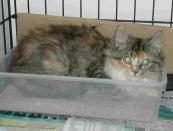
cat